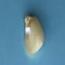
Maize quality: Bad